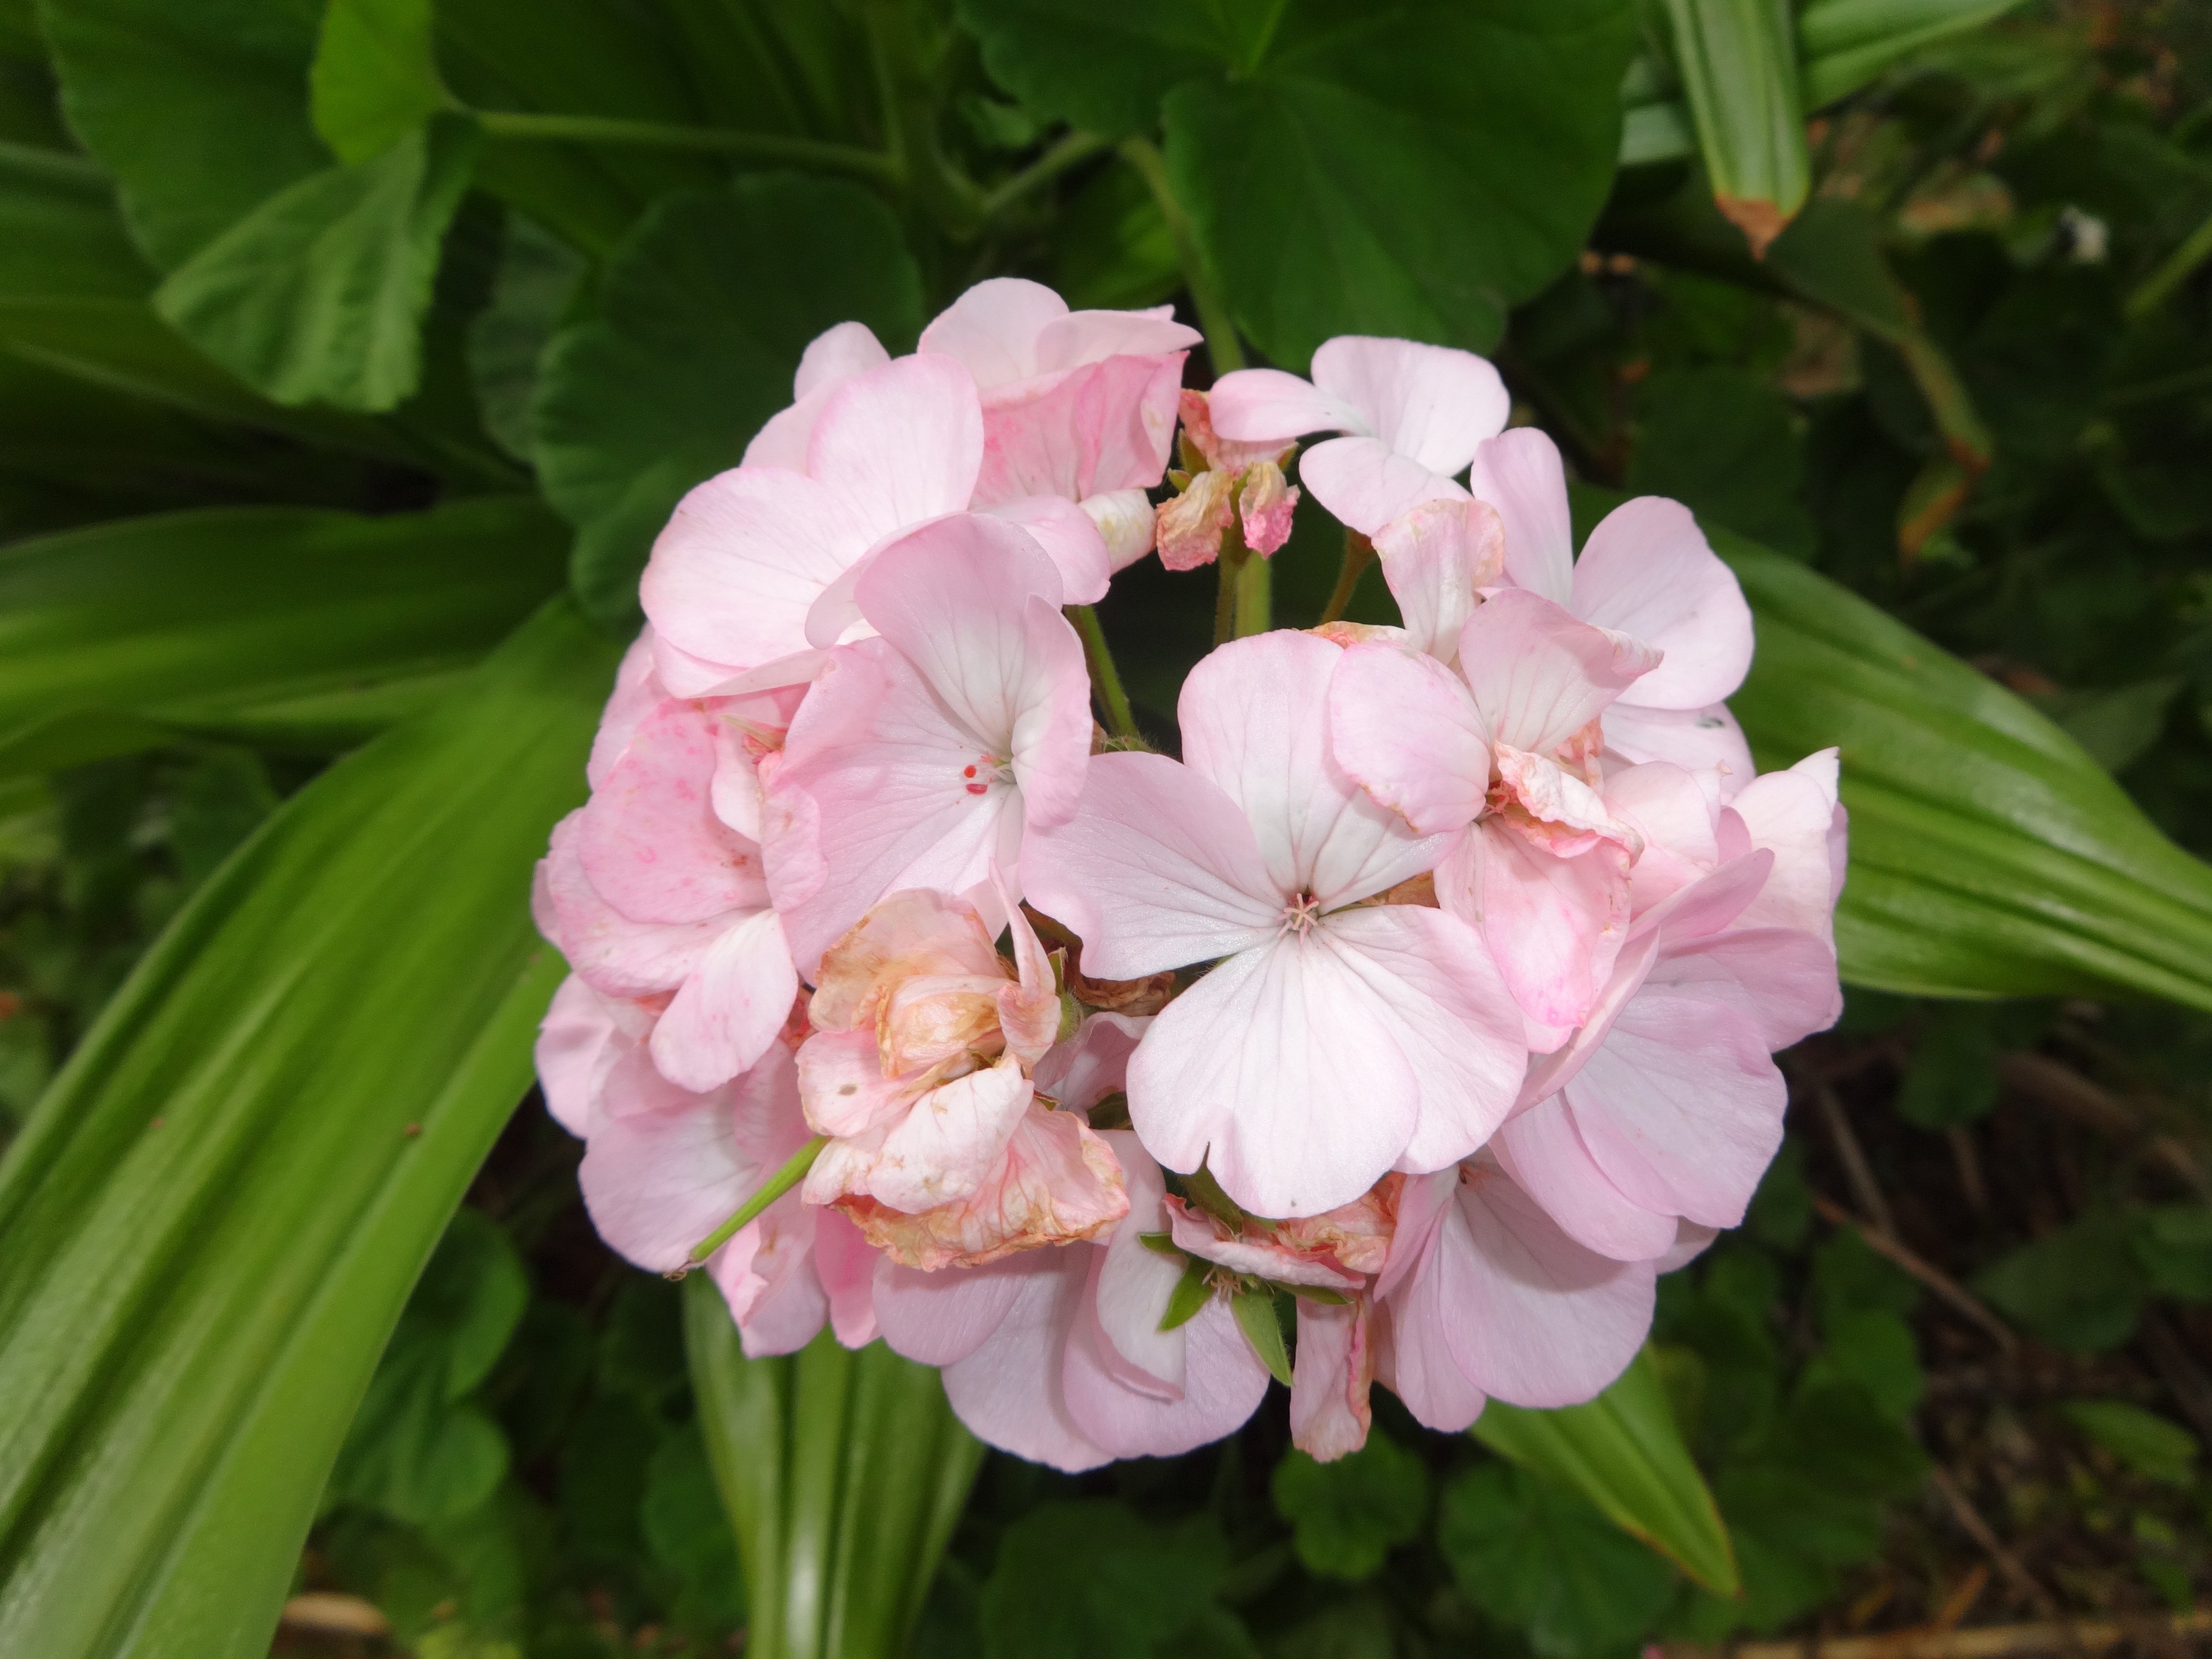
blossom, plant, flower, petal, botany, flora, flowers, roses, shrub, flowering plant, land plant